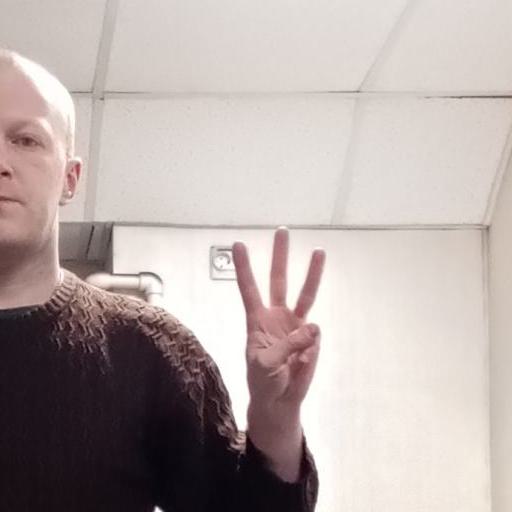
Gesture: three